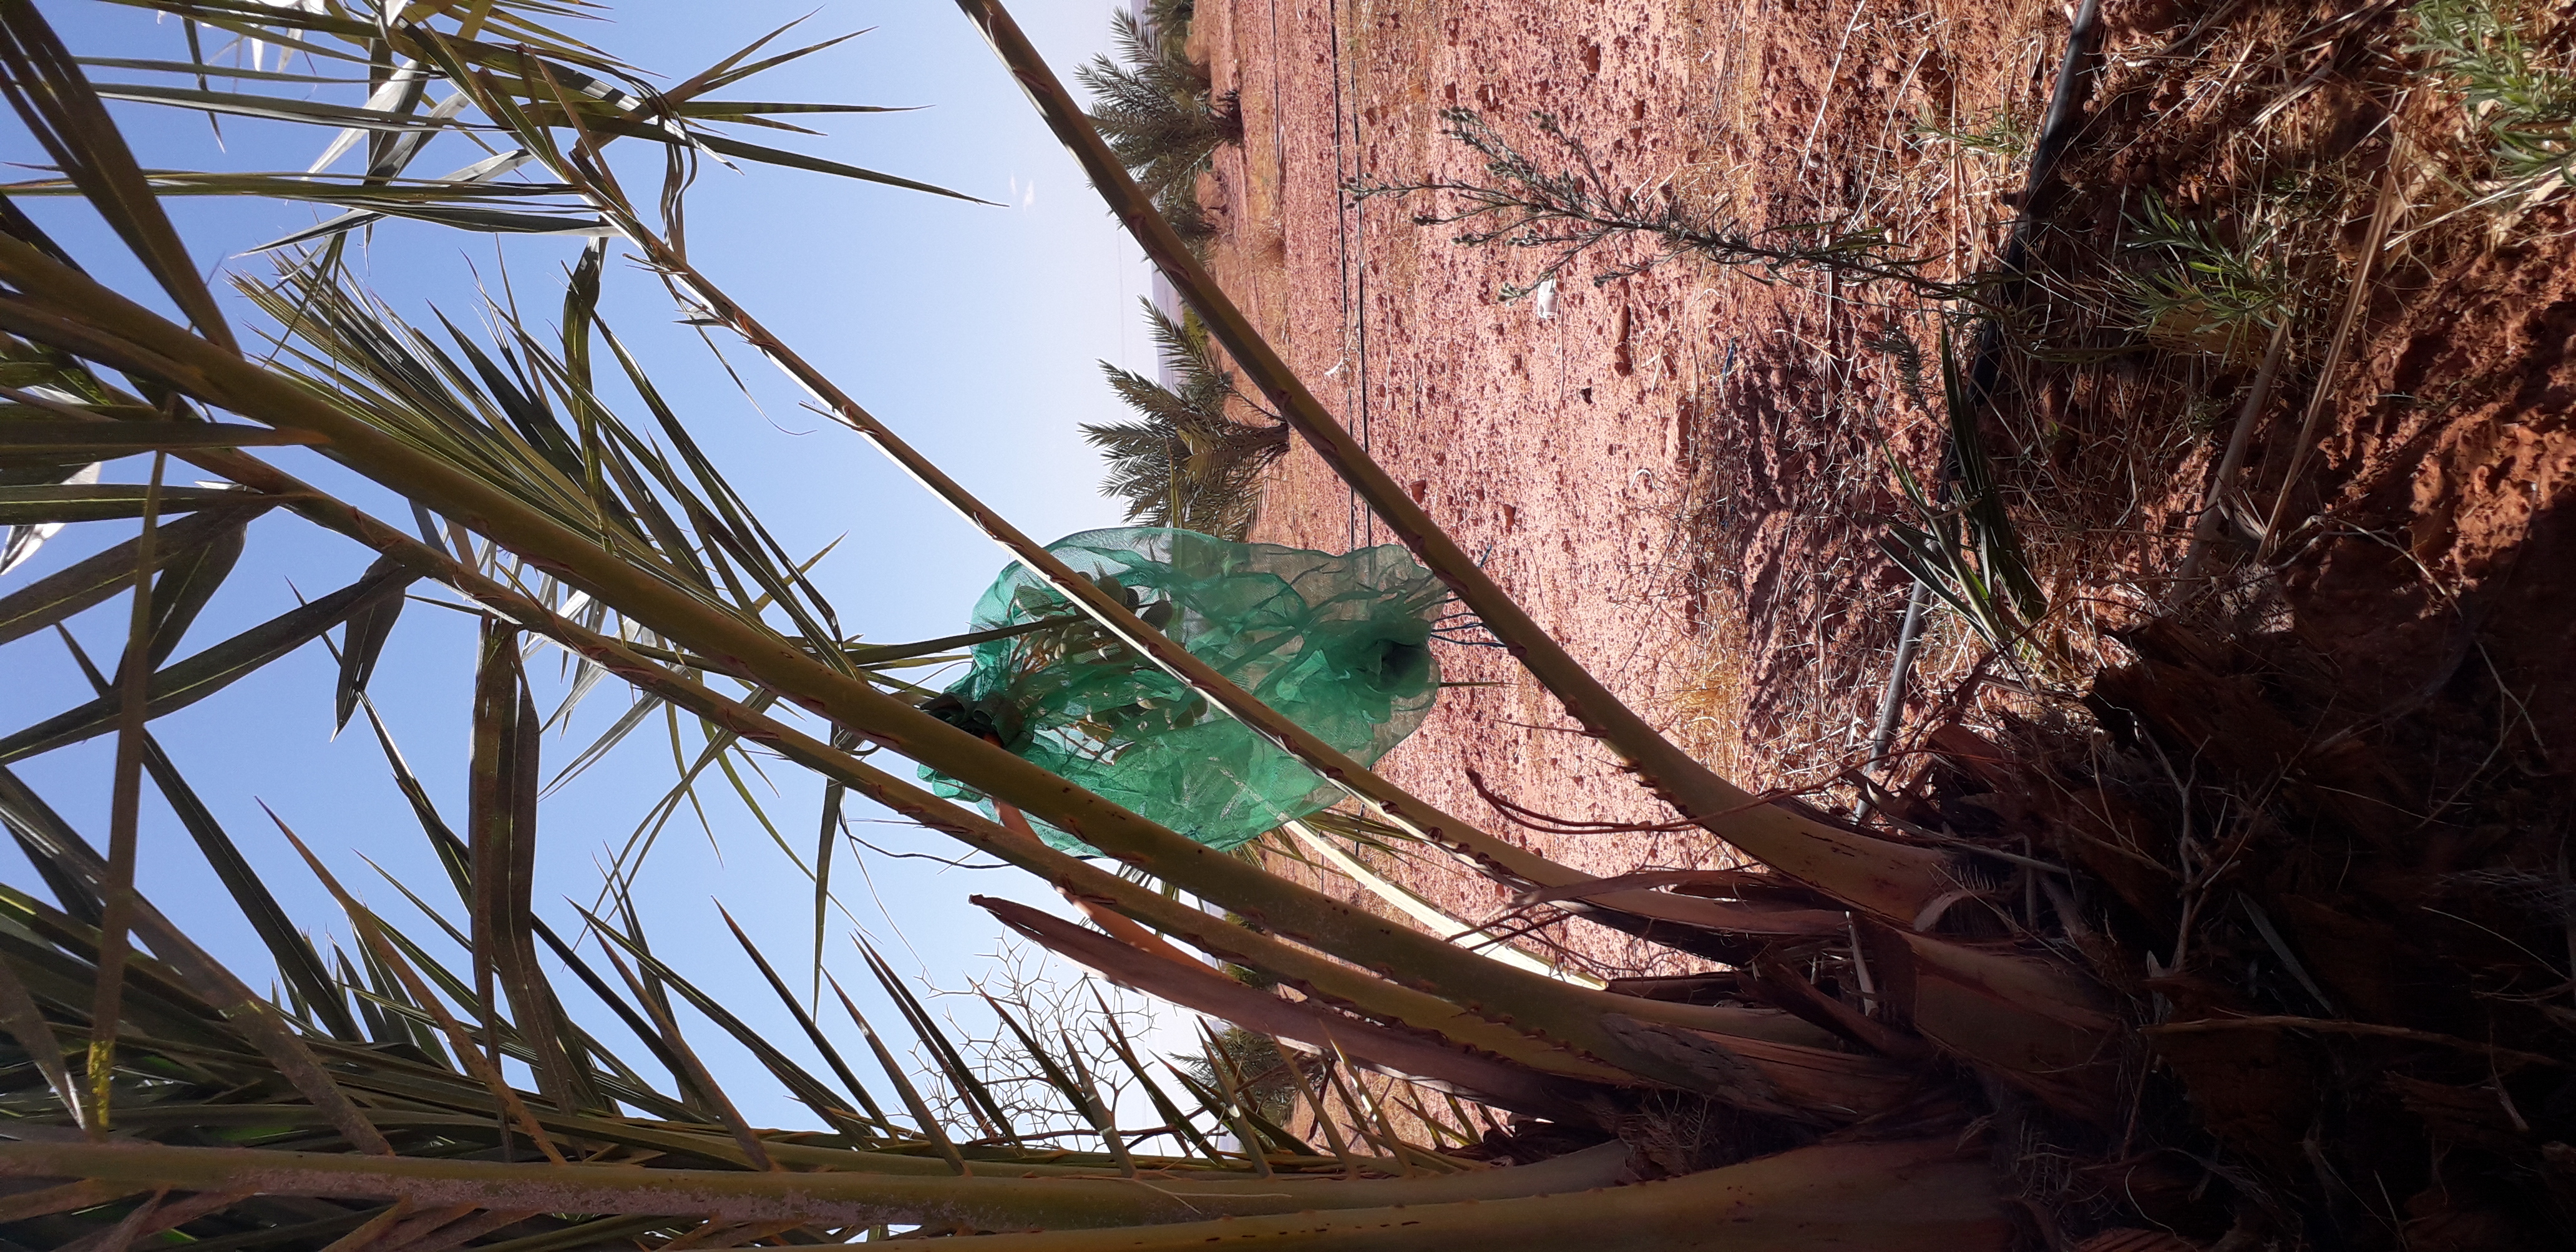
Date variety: Boufagous